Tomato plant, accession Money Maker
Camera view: bottom (45 deg); turntable rotation: 120 degrees
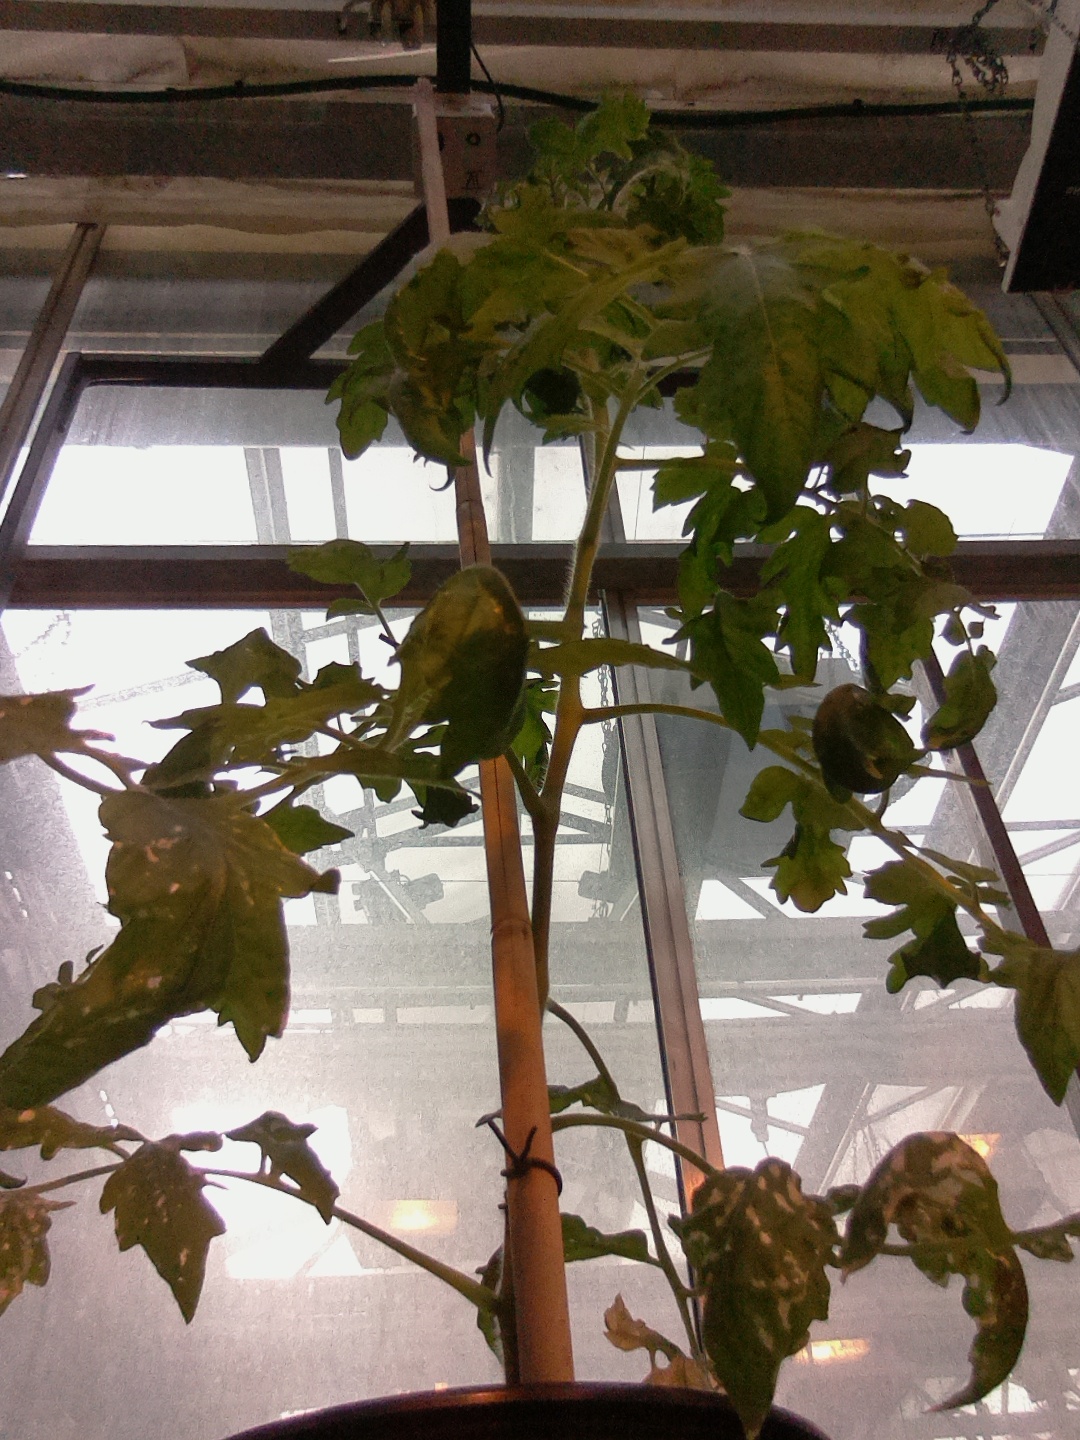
BBCH growth stage 60: First flowers open